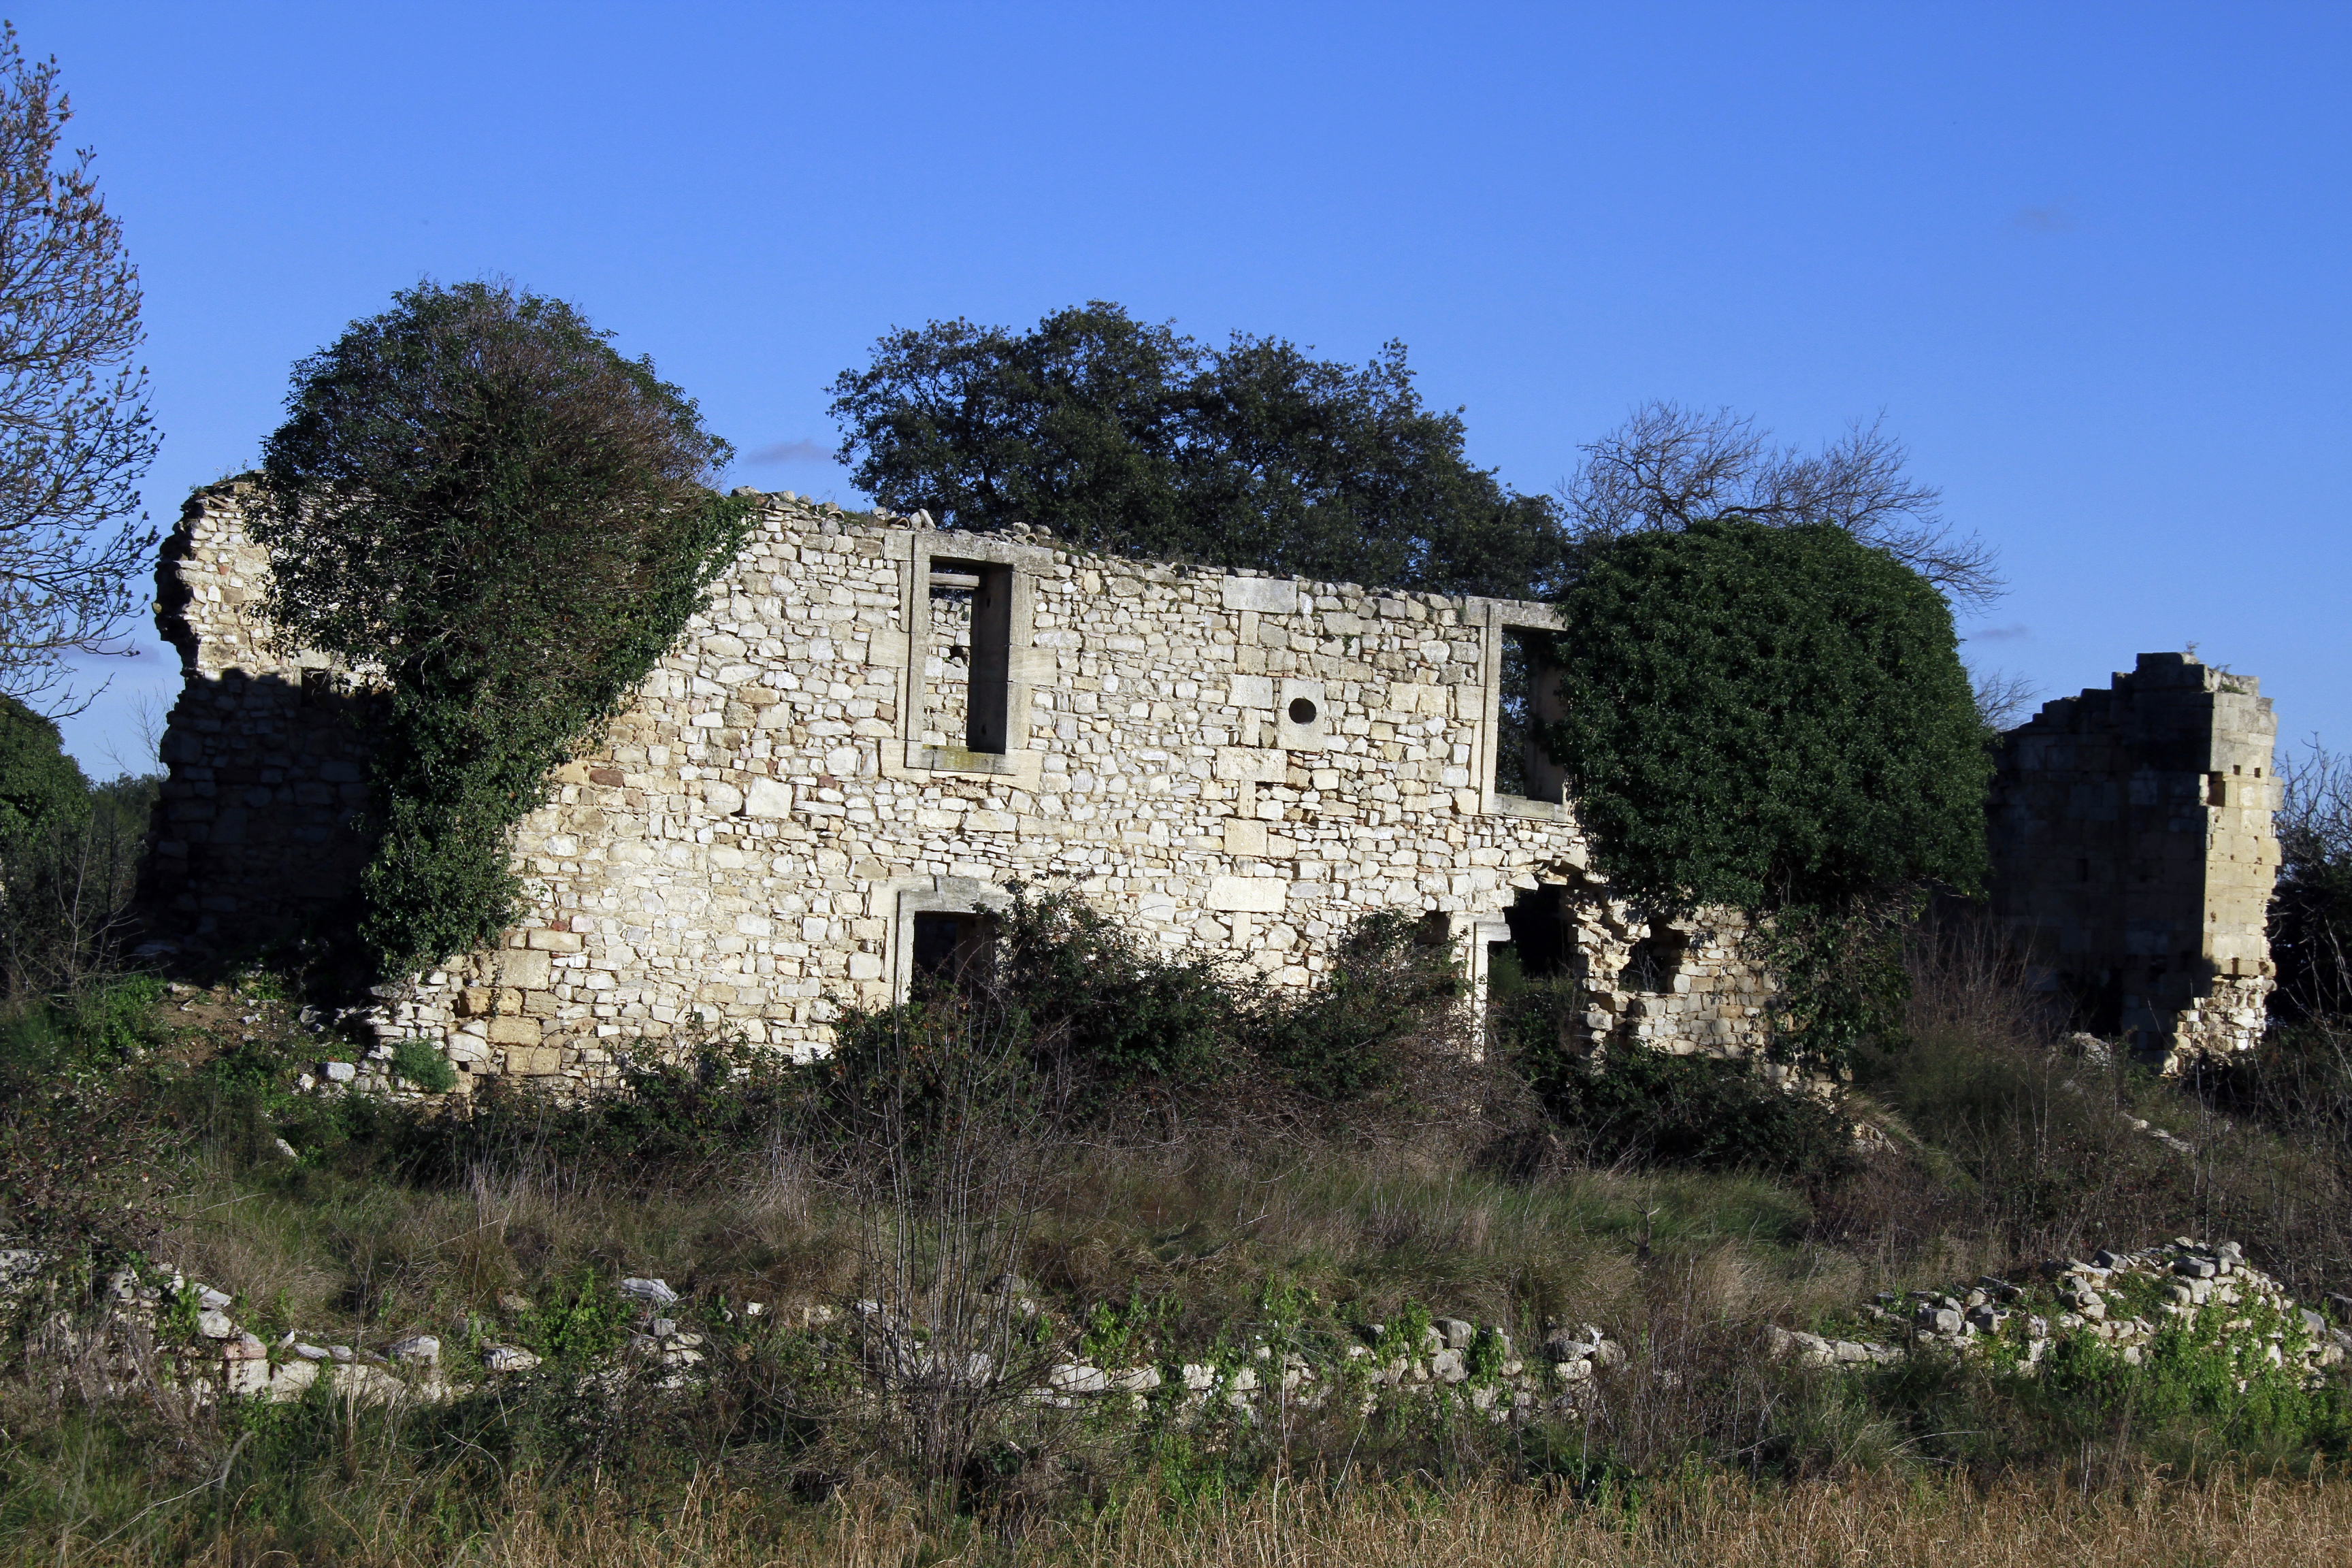
building, chateau, village, france, europe, cottage, castle, property, chapel, fortification, midi, ruins, monastery, abandon, abbey, estate, mditerrane, languedocroussillon, hrault, constructions, moyenge, pierressches, btisse, ruines, ferme, elevage, castries, domaine, rural area